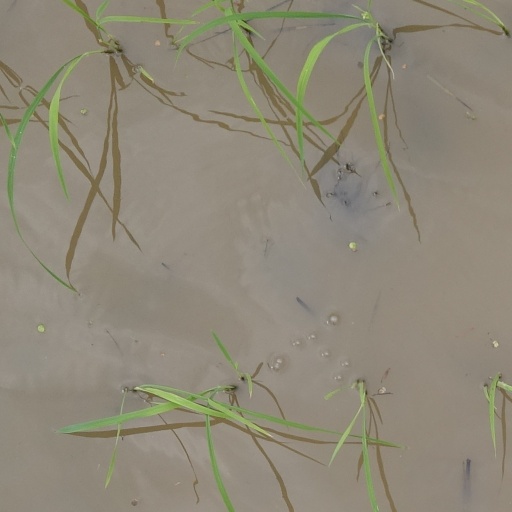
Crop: rice